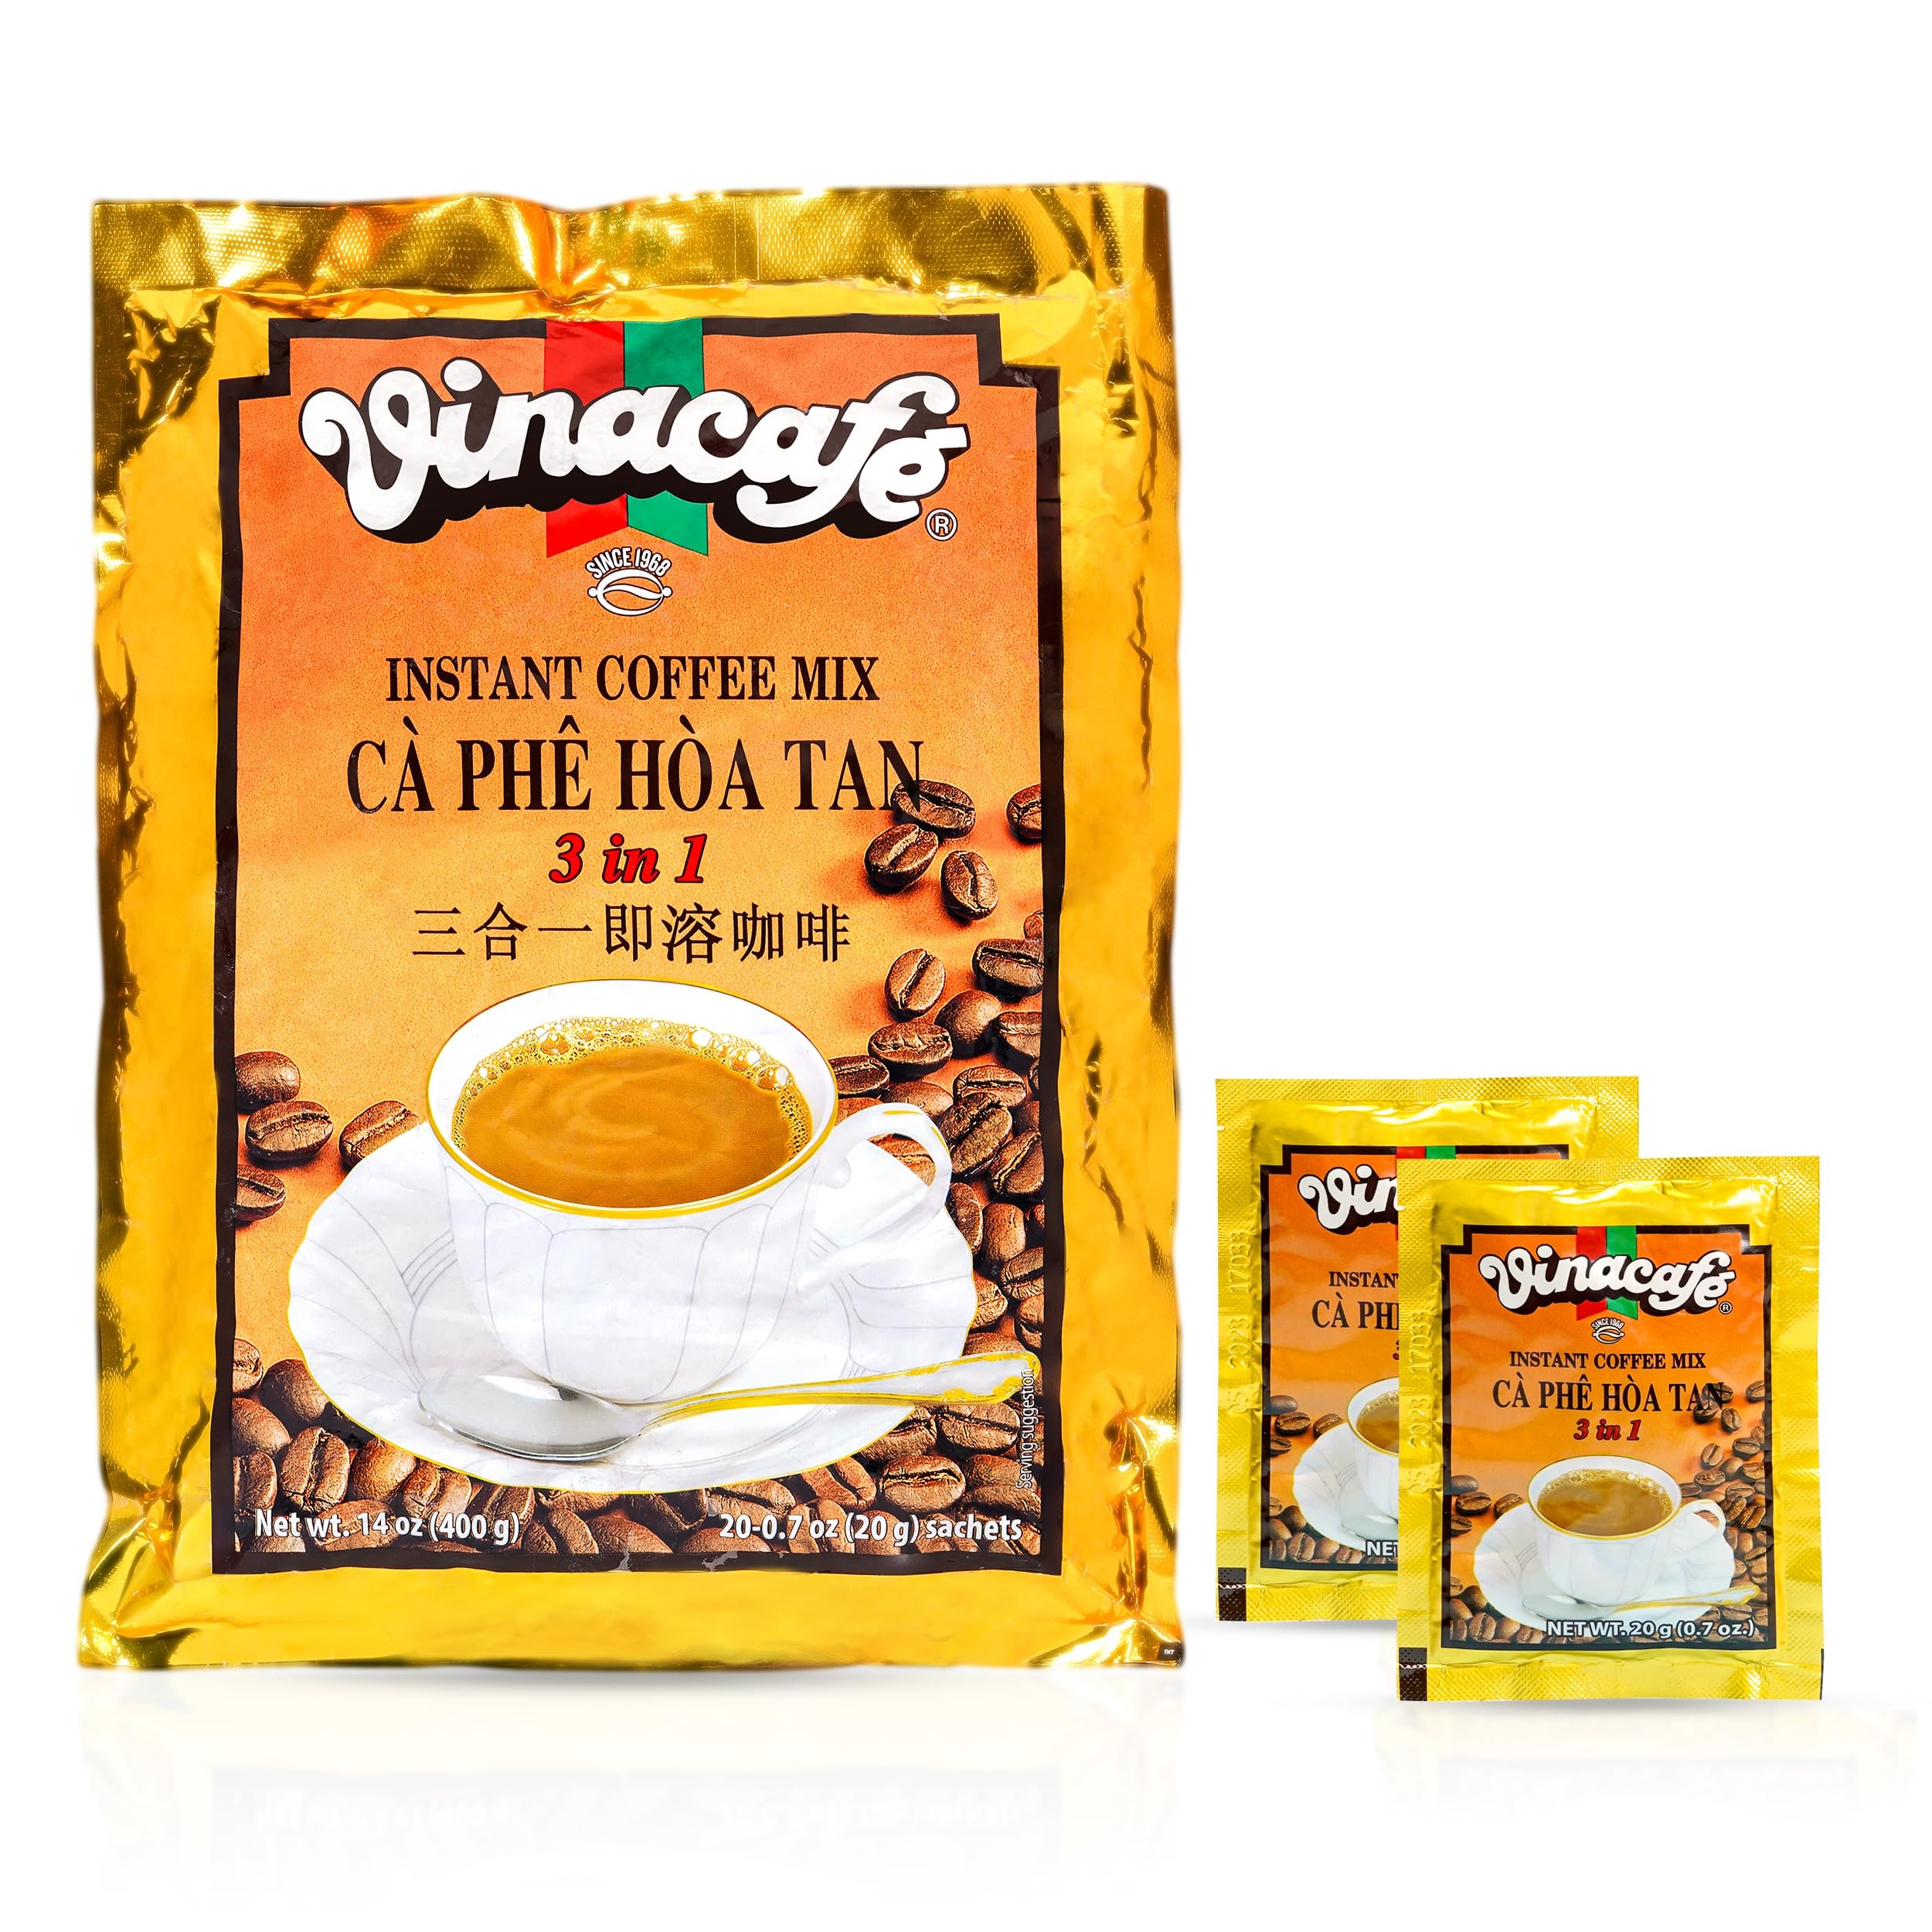
Item Name: Vinacafe Instant Coffee Mix 3 in 1 (Pack of 1| 20 Sachets Per Bag)
Bullet Point 1: Caffeine content description: caffeinated
Bullet Point 2: Specialty: Kosher Certified
Bullet Point 3: Flavor: Original
Bullet Point 4: Item form: Powder
Bullet Point 5: Caffeine content: caffeinated
Bullet Point 6: Item package dimensions: 10.71 inches
Bullet Point 7: Item package weight: 0.99 pounds
Bullet Point 8: Coffee type: instant_coffee
Product Description: Vinacafe is made from the famous BUON ME THUOT coffee beans, the best creamers and sugars. We promise the rich, natural scent and best taste.
Value: 60.0
Unit: Count

Price: 12.19